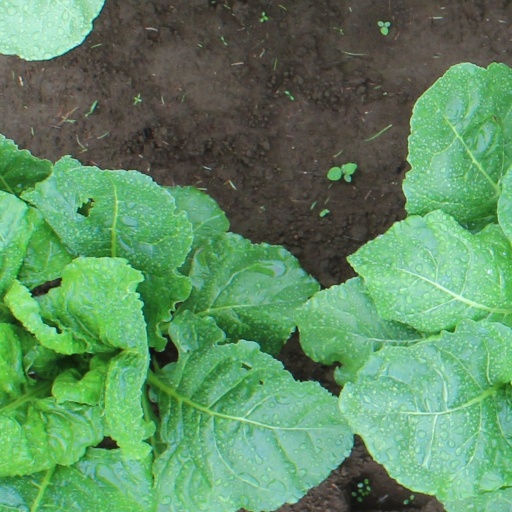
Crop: sugar beet